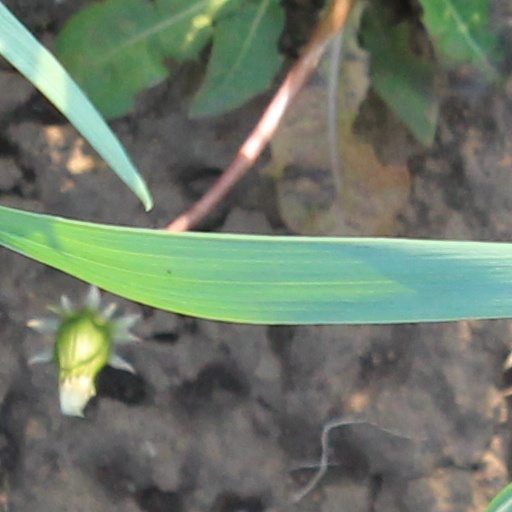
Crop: wheat